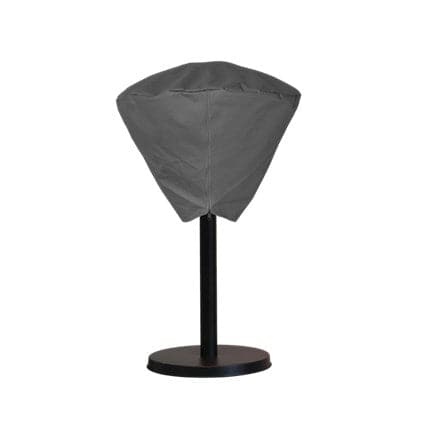
Hortus - Cover til bordmodel (211-360, 211-361), grå
Beskyt din terrassevarmer mod vind og vejr med dette praktiske cover fra Gozomo. Coveret er fremstillet i vandafvisende polyester og er designet til bordmodeller (211-360, 211-361). Det er nemt at montere og beskytter din terrassevarmer effektivt, når den ikke er i brug. Få hurtig og billig levering inden for 1-2 hverdage. Bestil dit cover i dag og hold din terrassevarmer i god stand i lang tid. Kontakt os nu – Din have fortjener det bedste! Bestil havemand billigt her
Brand: Hortus
Category: Home & Garden > Household Appliance Accessories > Patio Heater Accessories > Patio Heater Covers